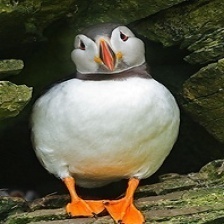
Species: PUFFIN
Scientific name: FRATERCULA